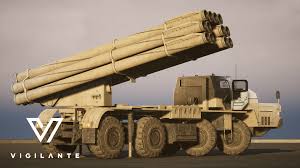
Label: Self Propelled Artillery